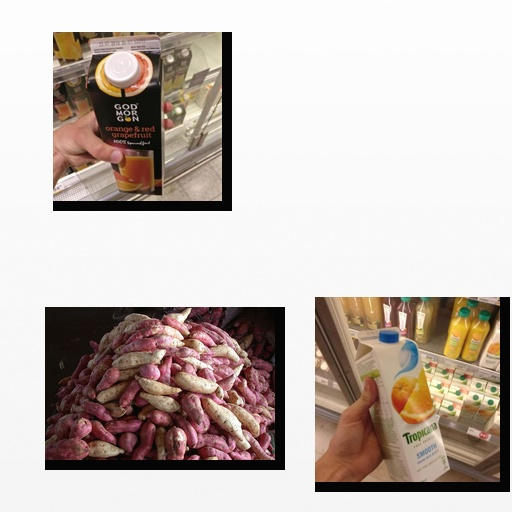
Food items: sweet_potato, grapefruit_juice, mixed_juice